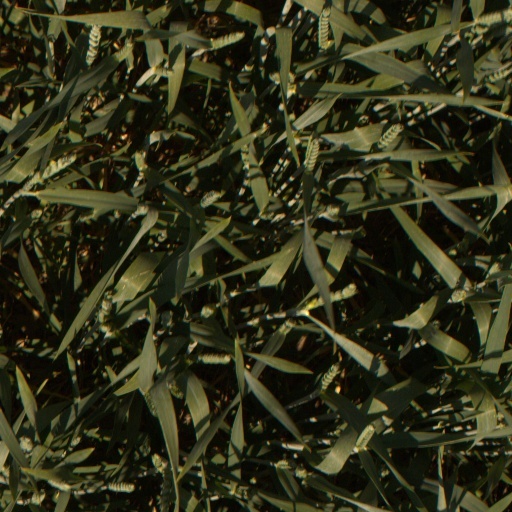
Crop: wheat